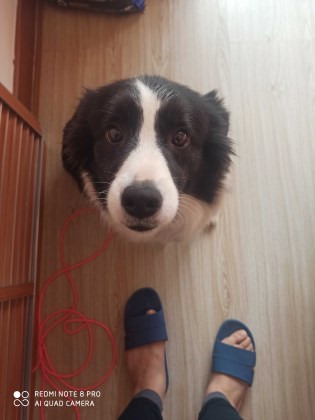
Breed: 2594-n000109-Border_collie